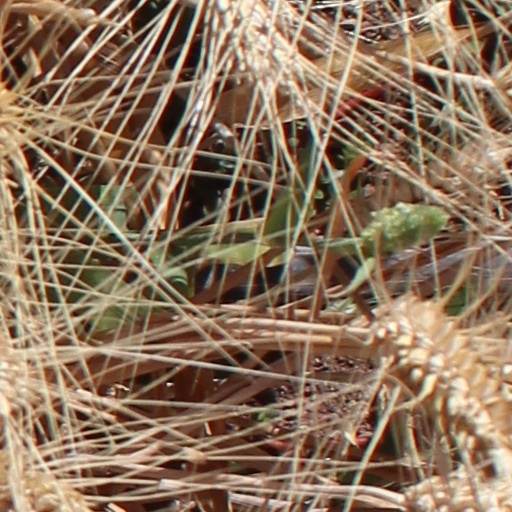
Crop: wheat